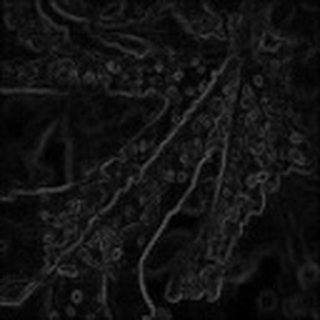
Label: cotton_aphids